Artik

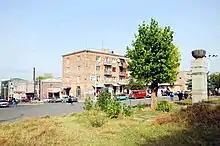
A central street in Artik

The Soviets opened the first tufa production combine in Artik known as "Artik-Tuf" in 1928. In 1930, the "Artik raion" of Soviet Armenia was formed with the village of Artik became its regional centre. In 1939, Artik became an urban-type settlement. Soon after, in 1945, it was given the status of a town. The first major urban plan of Artik was adopted in 1948 (later revised by architect A. Mirijanyan in 1965). With the gradual development of the town as an industrial hub, Artik has become a city of republican subordination within the Armenian Soviet Socialist Republic in 1963.